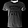
Label: T - shirt / top